Yorkshire Hussars

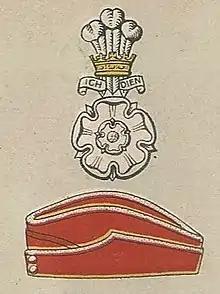
Badge and service cap as worn at the outbreak of the Second World War

The Yorkshire Hussars (Alexandra, Princess of Wales's Own) was an auxiliary unit of the British Army formed in 1794. The regiment was formed as volunteer cavalry (Yeomanry) in 1794 during the French Revolutionary Wars and served in the Second Boer War and the First World War. It was converted to an armoured role during the Second World War. In 1956, it merged with two other Yorkshire yeomanry regiments to form the Queen's Own Yorkshire Yeomanry. Its lineage is continued today by the Queen's Own Yeomanry.